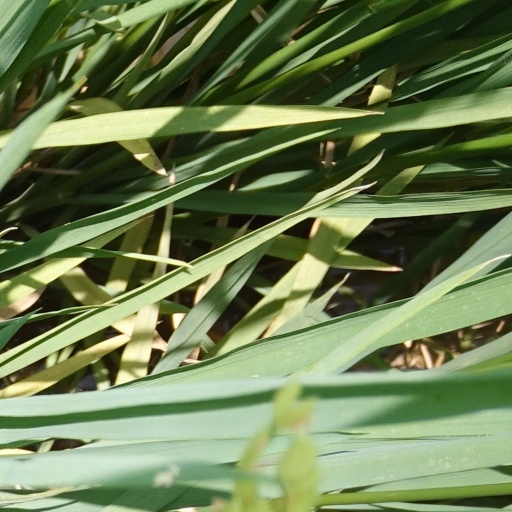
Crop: rice